Amedeo Maiuri

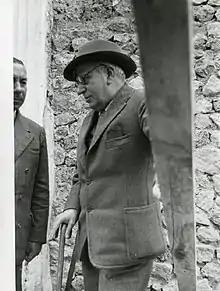
Amedeo Maiuri in Pompei, 1952

Amedeo Maiuri (January 7, 1886 – April 7, 1963) was an Italian archaeologist, famous for his archaeological investigations of the Roman city of Pompeii which was destroyed in the eruption of Mount Vesuvius in August of AD 79. He was the first to conduct systematic scientific excavations, analysis and publication at Pompeii and other sites around Vesuvius.